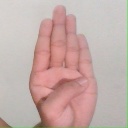
अक्षर: ब